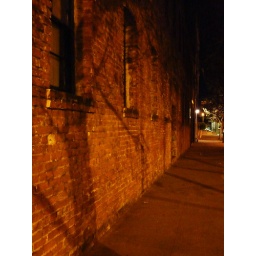
Eerie orange and black shadows on the night before Halloween, near Mission Cliffs